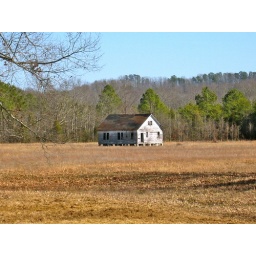
Lonely abandoned house in field on Colburn Mountain Road, Colbert County, Alabama.